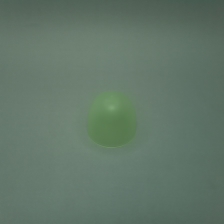
Color: green
Cap type: standard cap